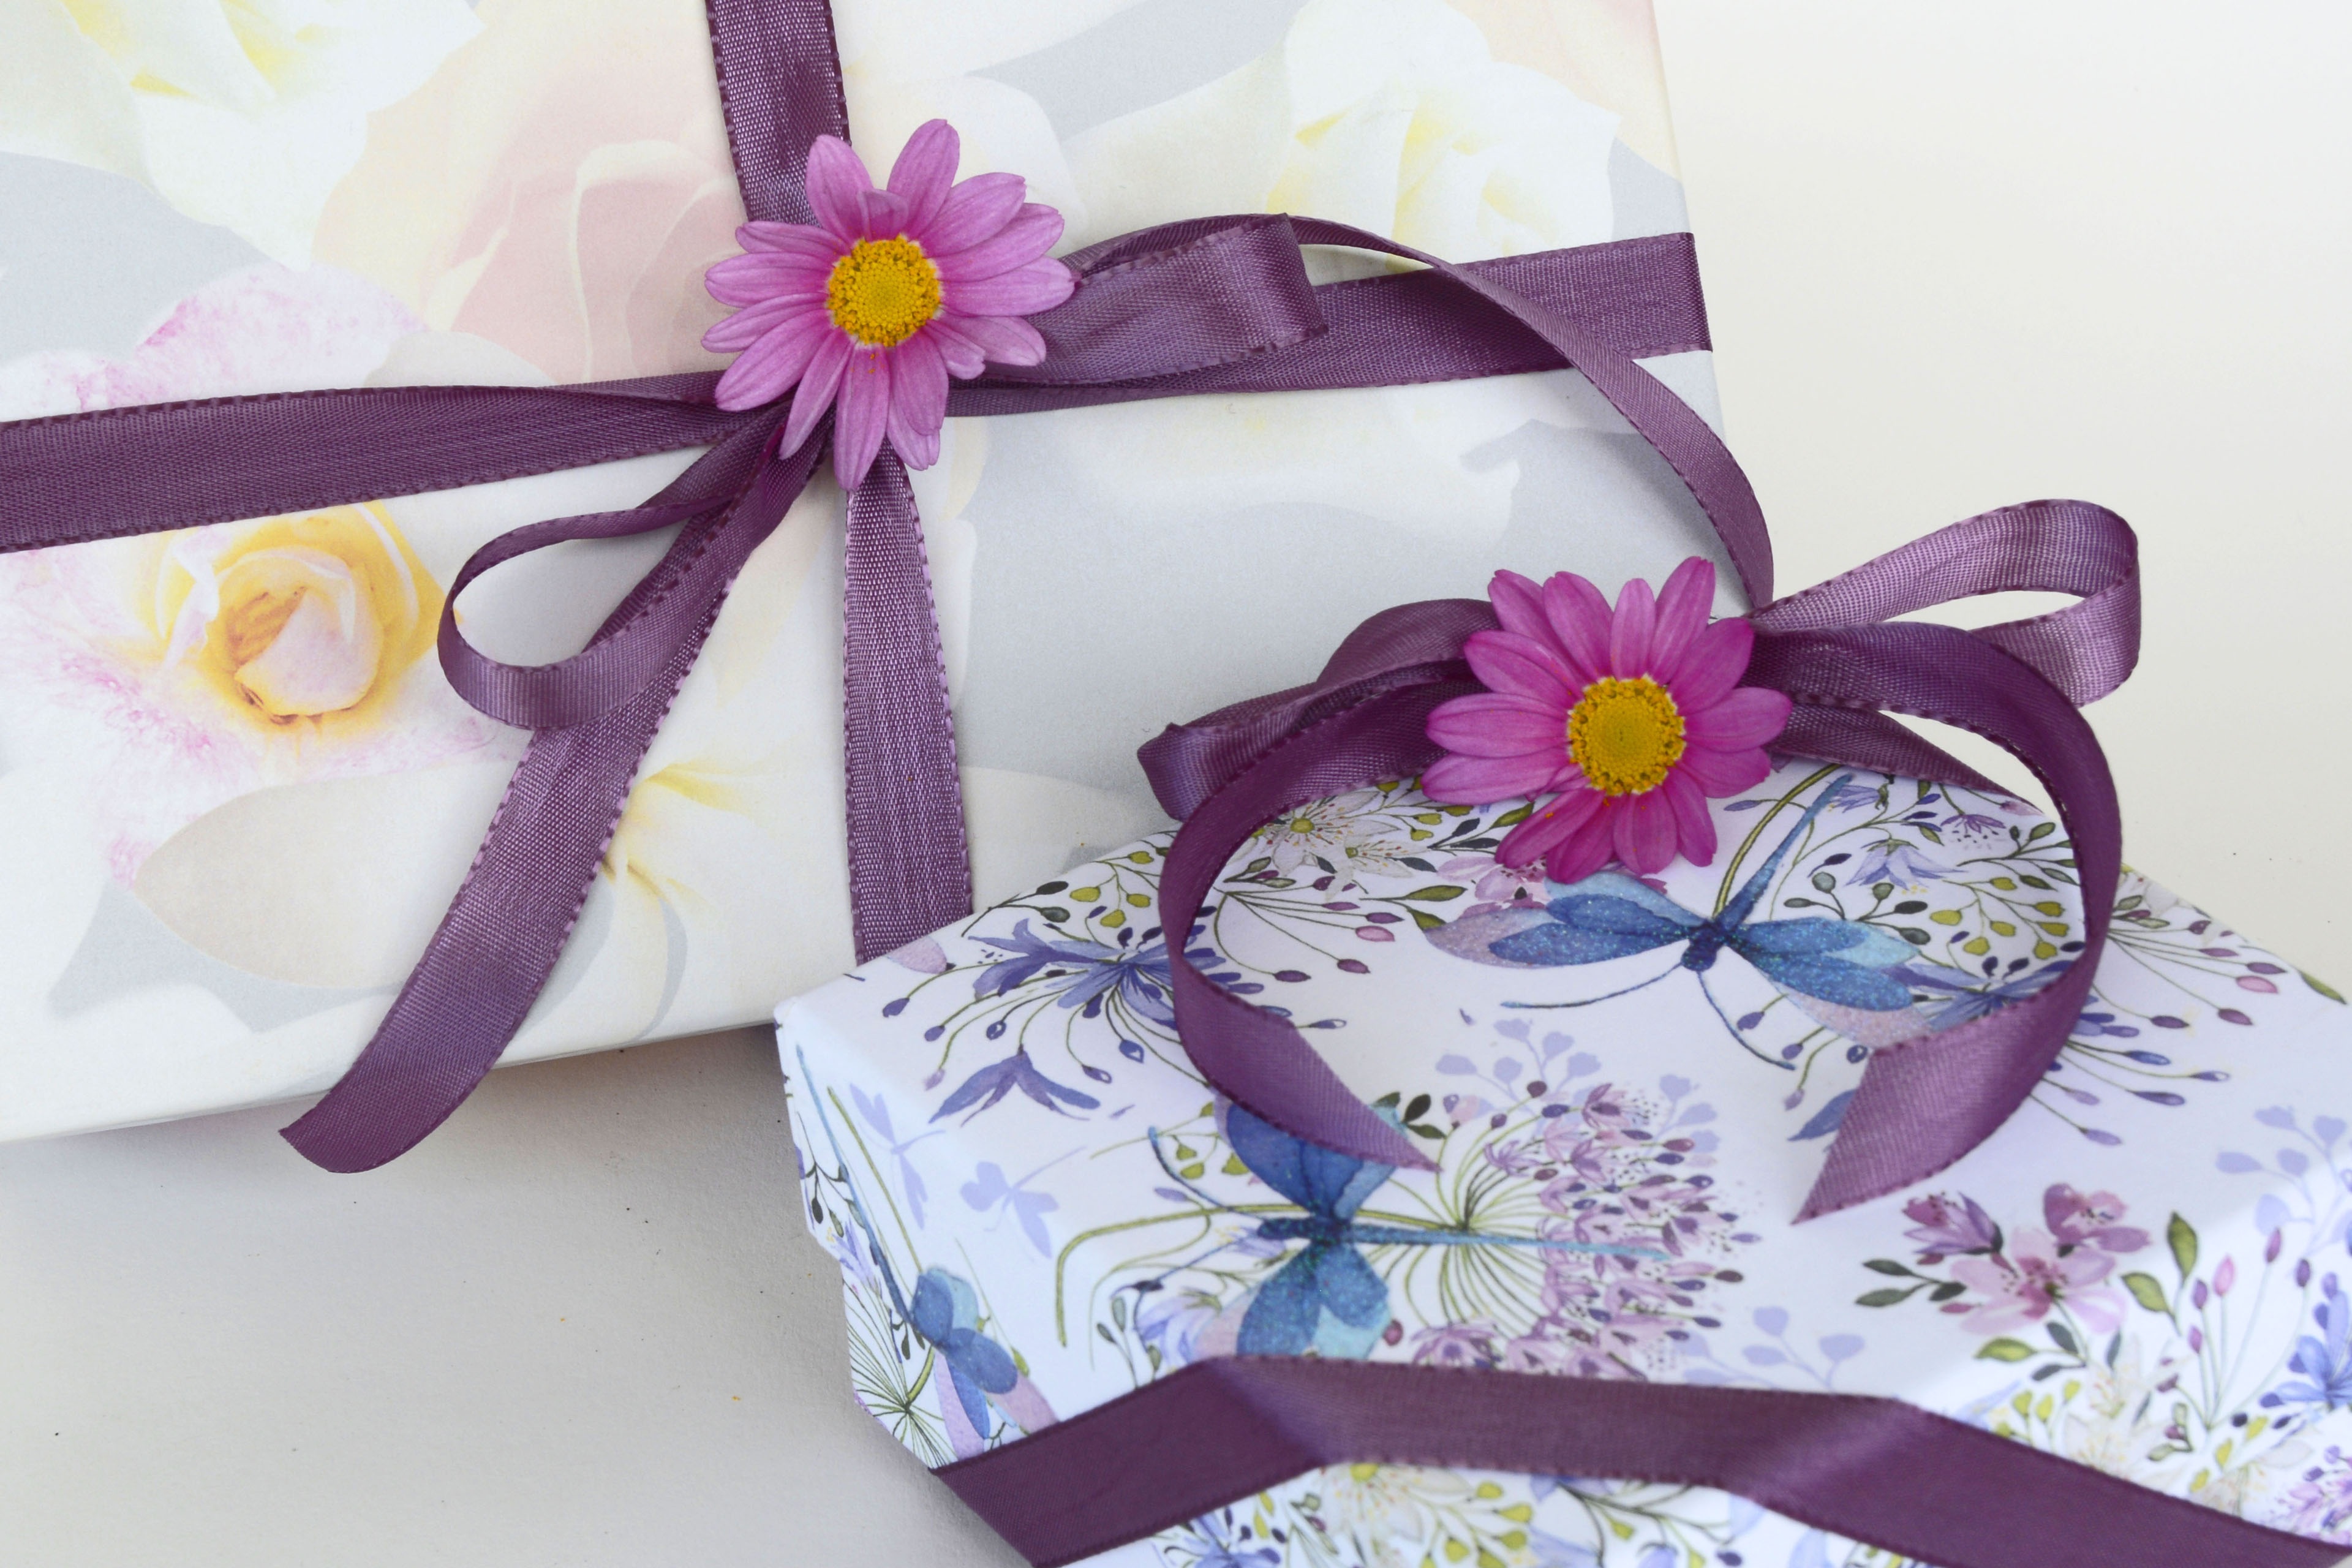
flower, purple, petal, celebration, gift, colorful, pink, celebrate, wrapping paper, cheerful, gifts, textile, art, violet, joy, valentine, birthday, loop, made, packed, give, surprise, margarite, satin ribbon